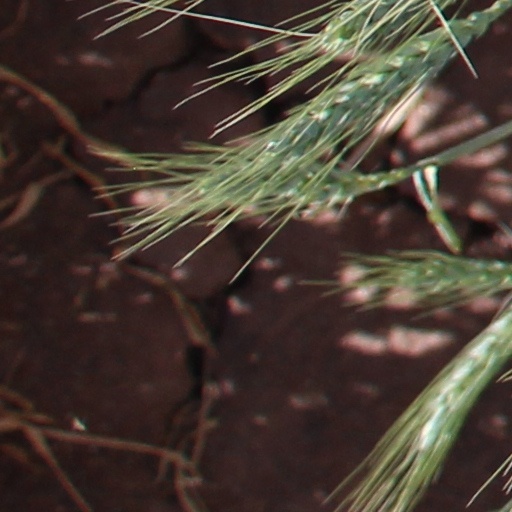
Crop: wheat